Elisabeth Bergner

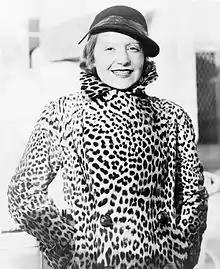
Elisabeth Bergner, 1935

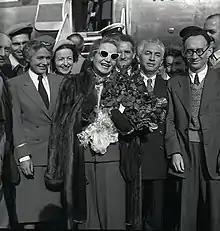
Elisabeth Bergner during her visit to Israel, 1949. Beno Rothenberg, Meitar collection, National Library of Israel

Elisabeth Bergner (22 August 1897 – 12 May 1986) was an Austrian-British actress. Primarily a stage actress, her career flourished in Berlin and Paris before she moved to London to work in films. Her signature role was Gemma Jones in "Escape Me Never", a play written for her by Margaret Kennedy. She played Gemma, first in London and then in the Broadway debut, and in a film version for which she was nominated for the Academy Award for Best Actress. In 1943, Bergner returned to Broadway in the play "The Two Mrs. Carrolls", for which she won the Distinguished Performance Medal from the Drama League.